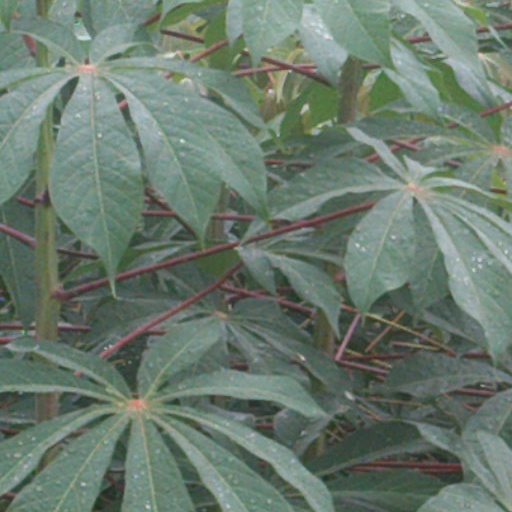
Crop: cassava